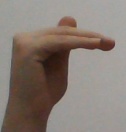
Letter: khaa